Franziska Schutzbach

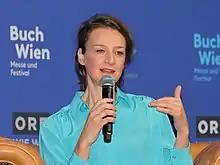
Franziska Schutzbach

Franziska Schutzbach studied sociology, media studies and gender studies at the University of Basel and graduated in 2008 with a master's degree. She defended her doctorate in 2019 at the Graduate School of Social Sciences at the University of Basel with her dissertation on "Population politics, gender and health. The example of the World Health Organization" ("Politiken der Generativität. Reproduktive Gesundheit, Bevölkerung und Geschlecht. Das Beispiel der Weltgesundheitsorganisation)."